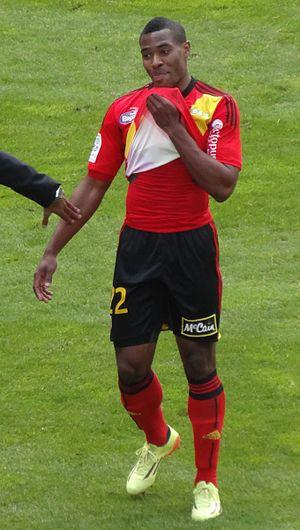
Loïck Landre, né le 5 mai 1992 à Aubervilliers, est un footballeur français qui évolue au poste de défenseur au Nîmes Olympique.